Çamlıca Mosque

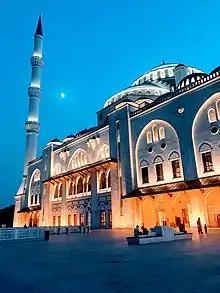
Mosque at night

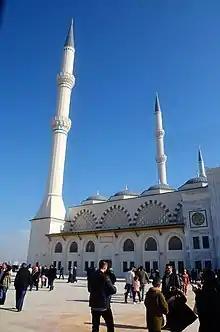
Two of the six minarets of Çamlıca Mosque which stand at 107.1m high. Photo taken by a tourist at ground level

The exterior of the mosque has been described as "a huge box attached to a colonnaded courtyard; on top of the box, domes and half-domes swarm around a squat central dome surmounted by a golden, crescent-shaped finial." The exterior design may be influenced by Sinan but "its use of concrete has relegated Sinan's structural devices – the dome-clusters, for example, that he used to diffuse the downward thrust of the main dome – to mere ornament." It was supposedly designed to rival Sinan's famous Suleymaniye Mosque, across the Bosphorus on the European side of Istanbul.